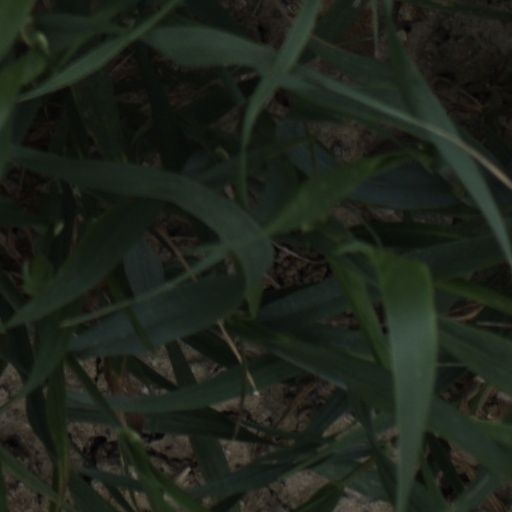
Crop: wheat